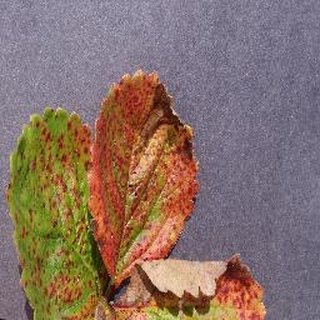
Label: strawberry_leaf_scorch